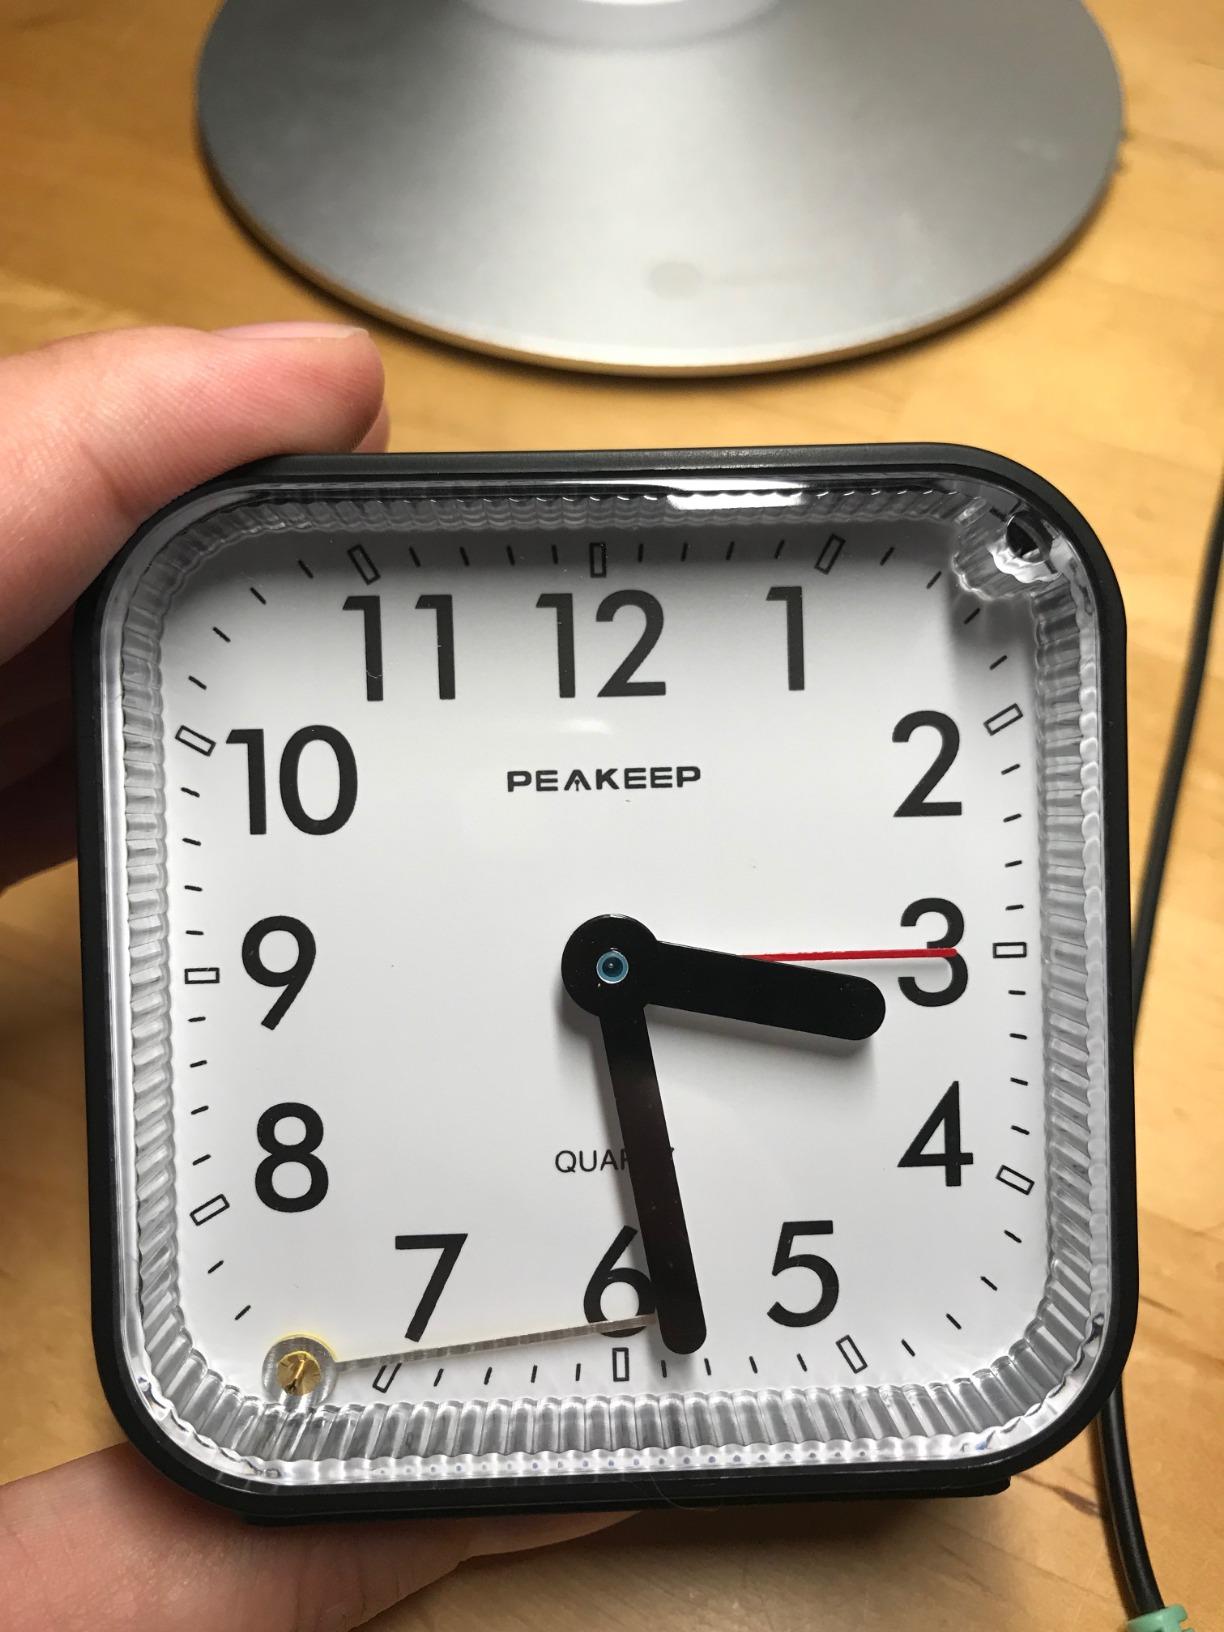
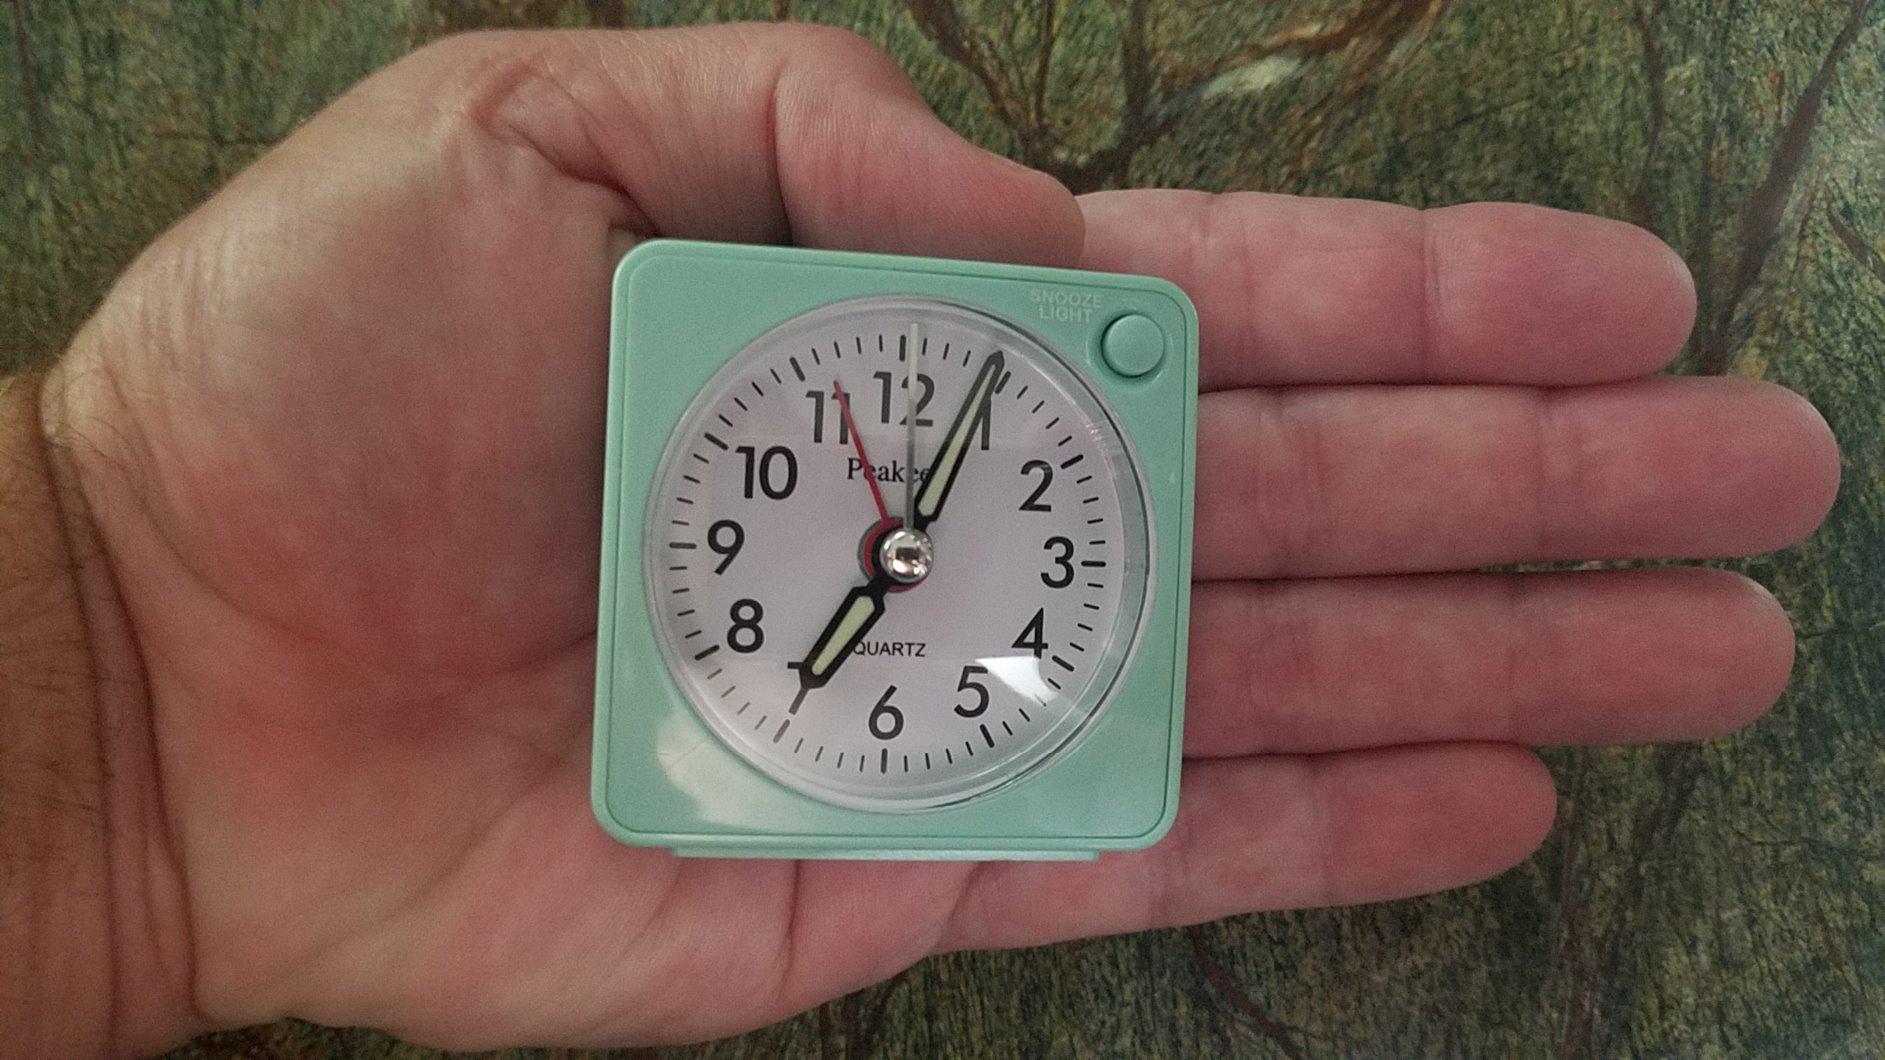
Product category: clock
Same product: no